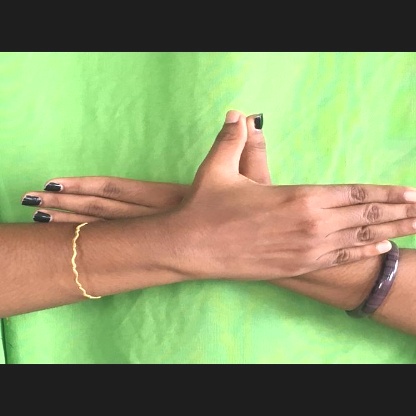
Mudra: Garuda